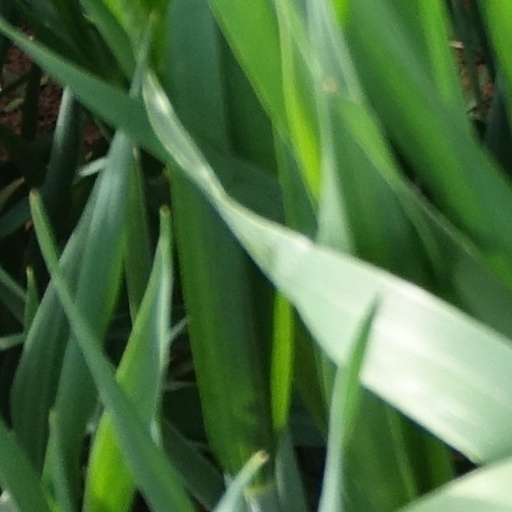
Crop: wheat